200 Pounds Beauty

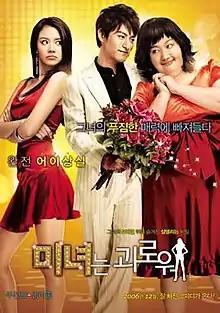
"200 Pounds Beauty" movie poster

200 Pounds Beauty is a 2006 South Korean musical romantic comedy film written and directed by Kim Yong-hwa. It is based on the Japanese manga by Yumiko Suzuki about an overweight ghost singer who undergoes intensive plastic surgery to become a pop sensation.